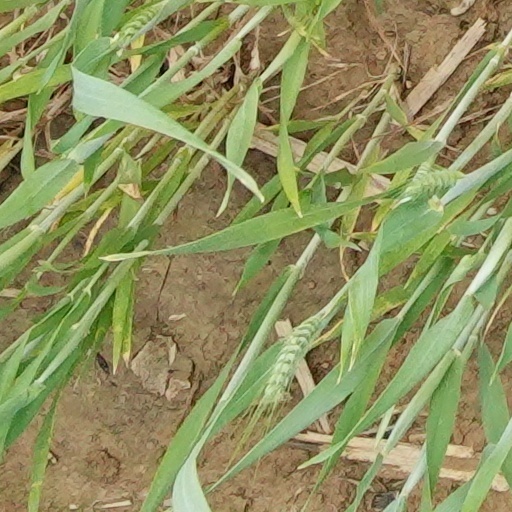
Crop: wheat